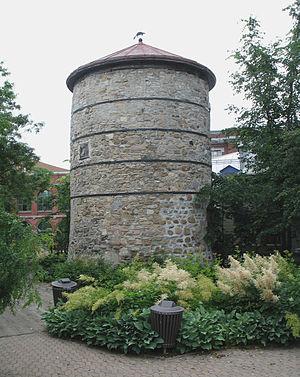
Moulin à vent de l'Hôpital-Général-de-Québec, Ville de Québec (Québec) Canada. Boulevard Langelier. Le moulin a été reconnu bien archéologique du Québec en 1988. Son terrain est maintenant aménagé en un petit parc public.
Cet article traite des événements qui se sont produits durant l'année 1730 au Canada.